Velladainatha Swami Temple

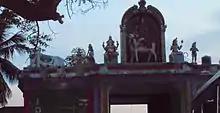
Temple entrance

Velladainatha Swami Temple is a Hindu temple situated in the village of Thirukkarukavur in the Mayiladuthurai district of Tamil Nadu, India.